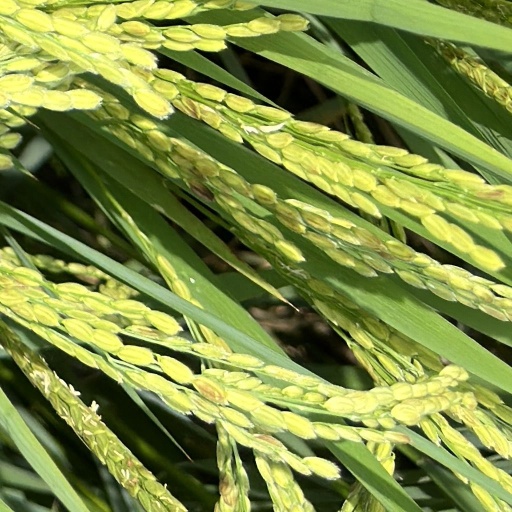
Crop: rice